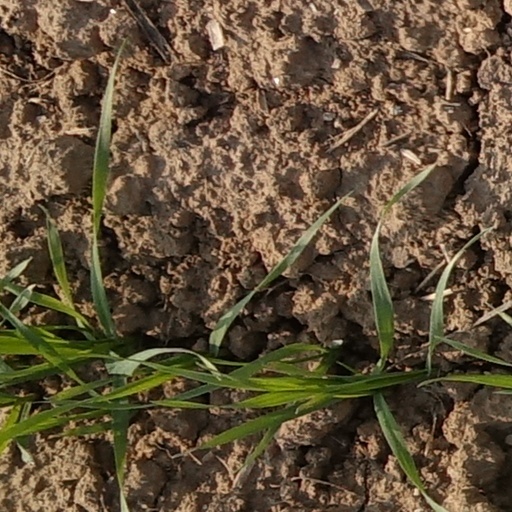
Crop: wheat